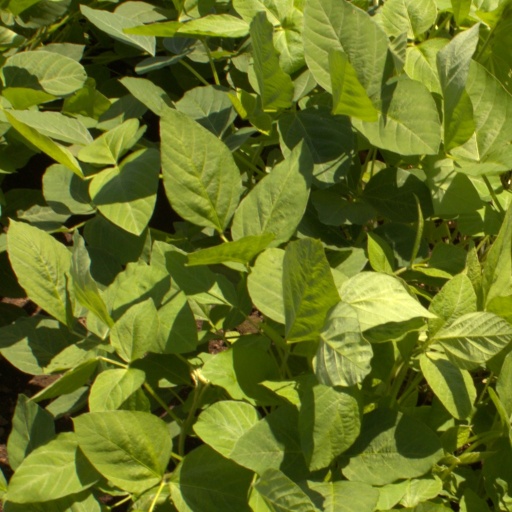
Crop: soybean